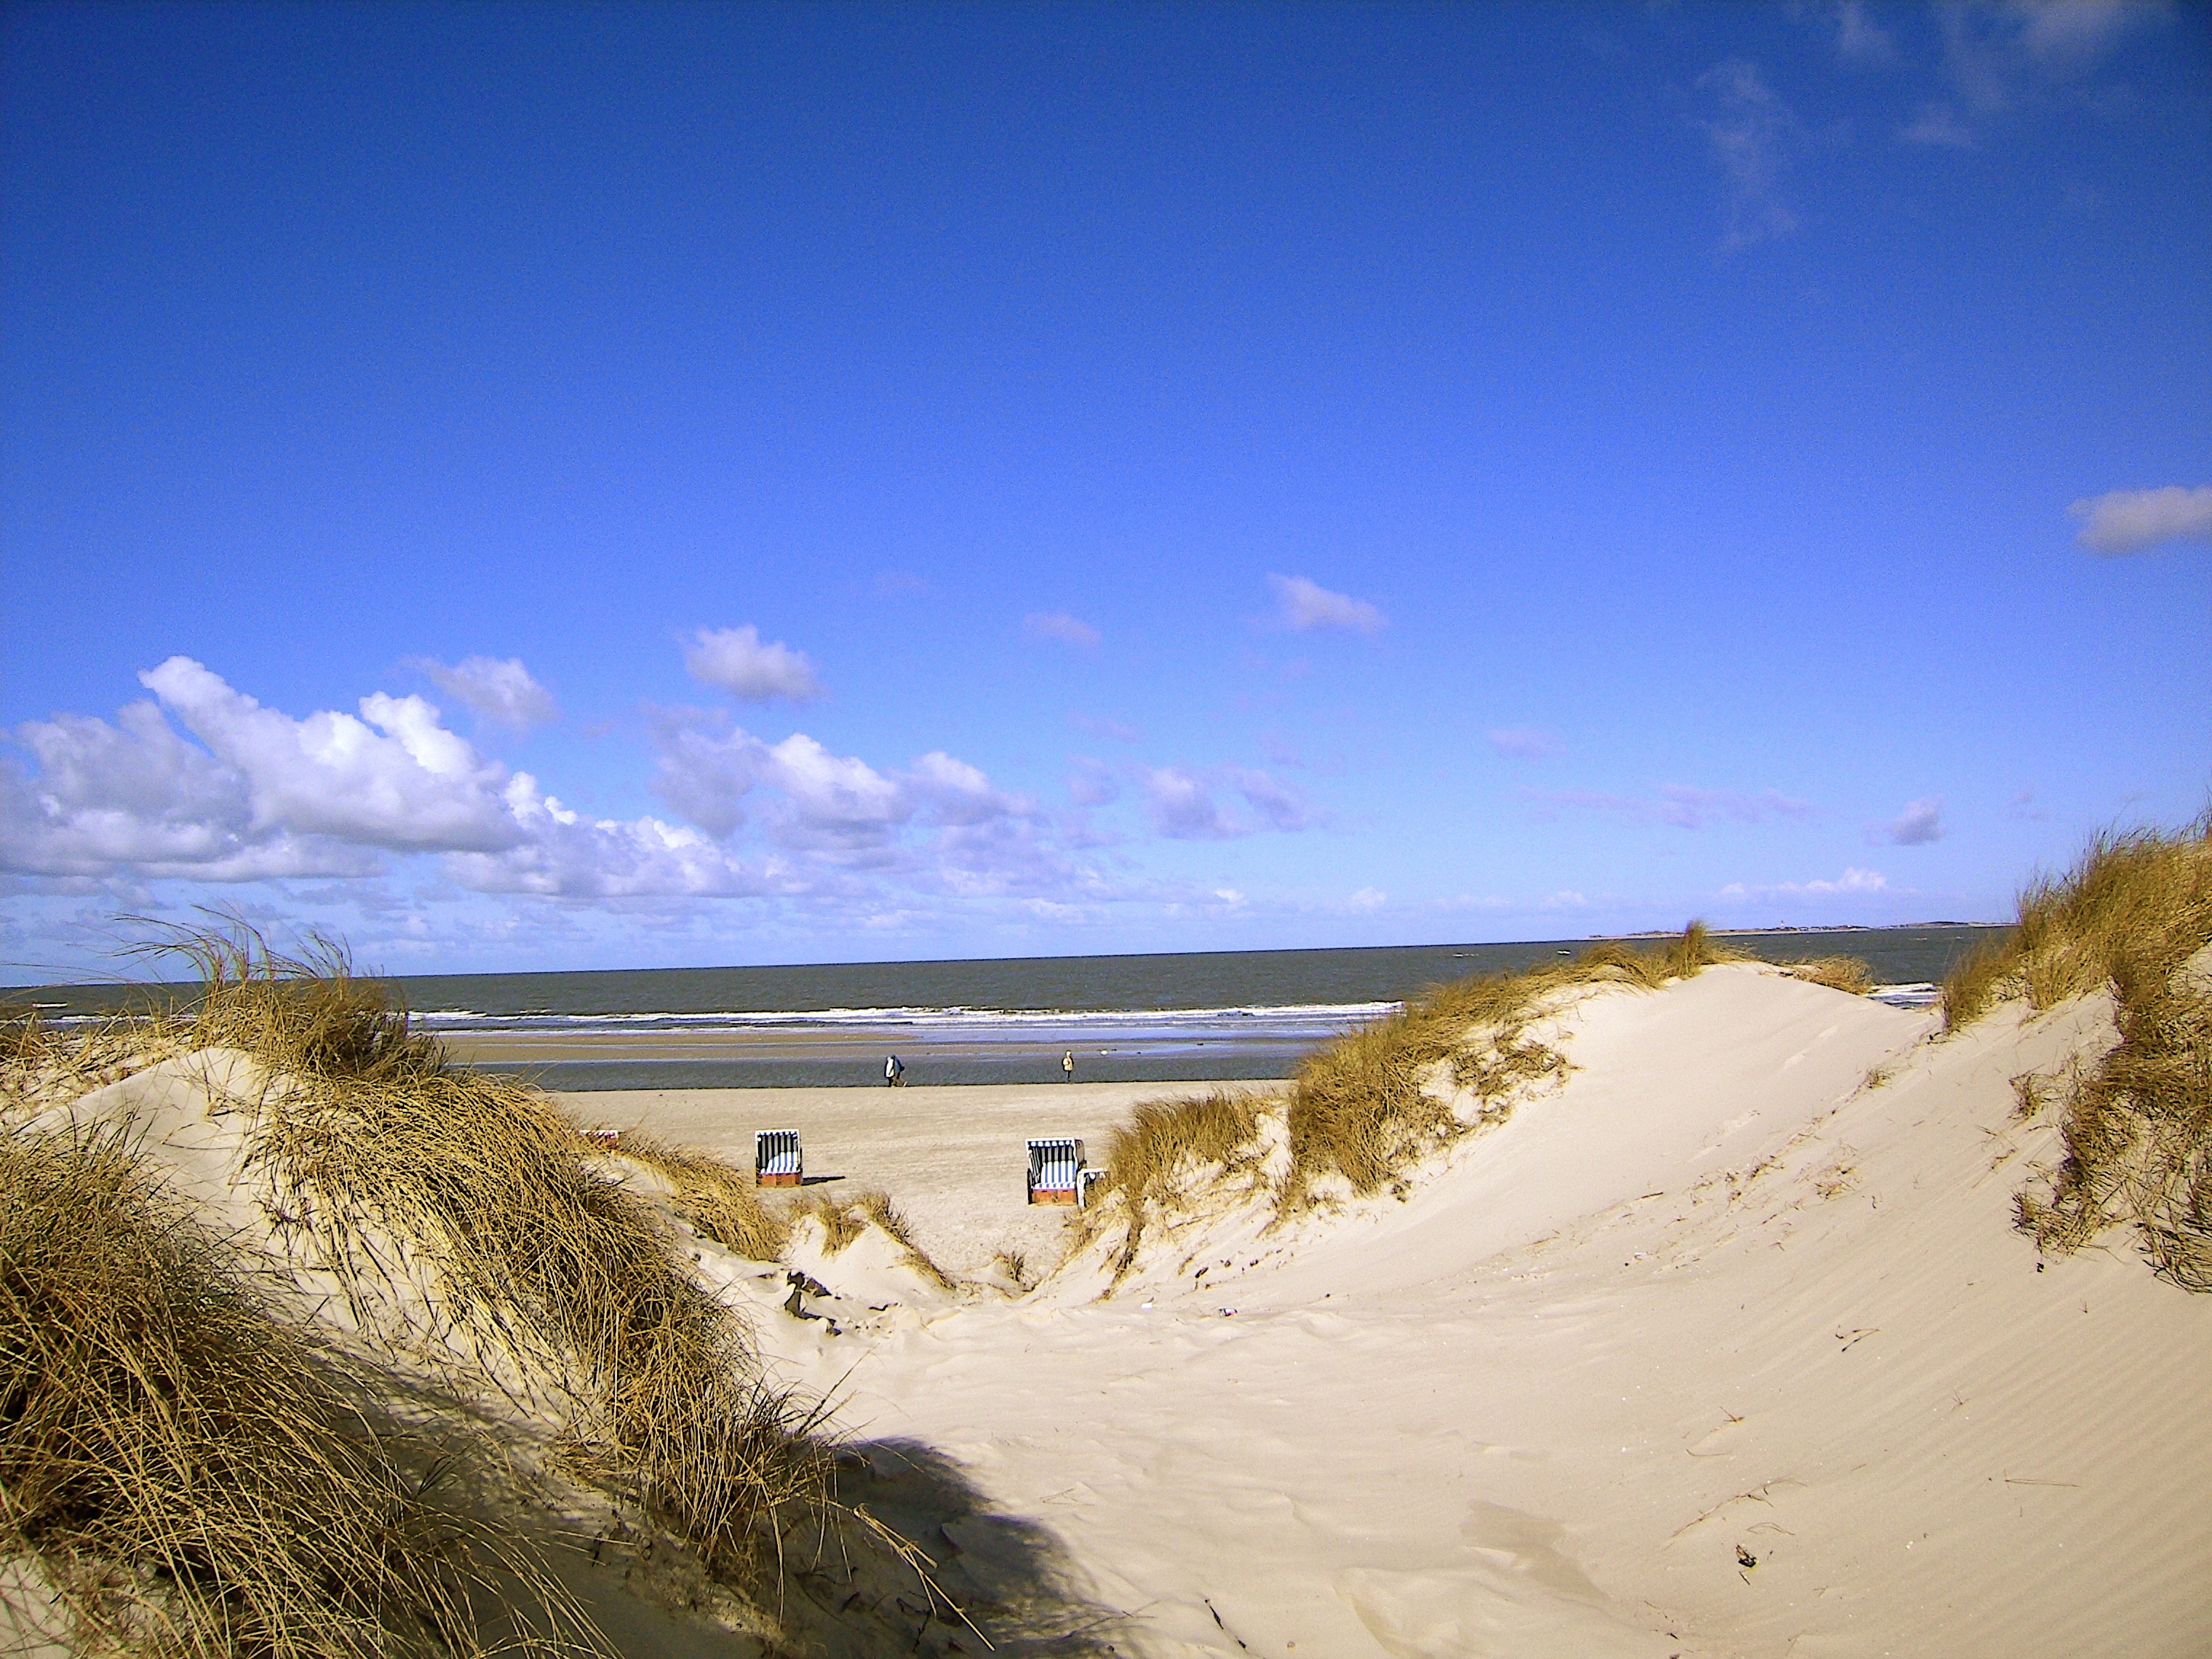
beach, landscape, sea, coast, nature, sand, ocean, horizon, cloud, sky, dune, shore, wave, vacation, terrain, season, material, body of water, habitat, beach chair, landform, natural environment, geographical feature, aeolian landform